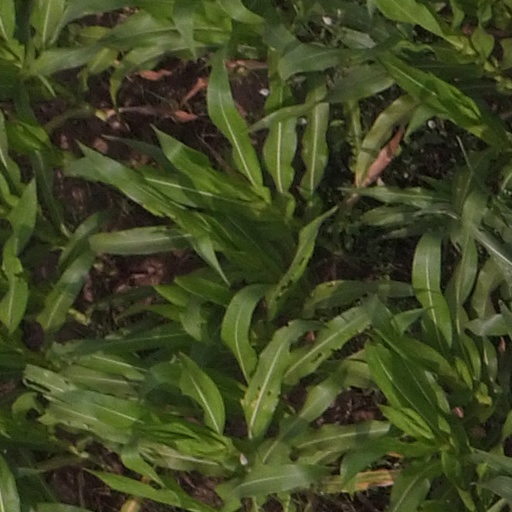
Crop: maize; corn